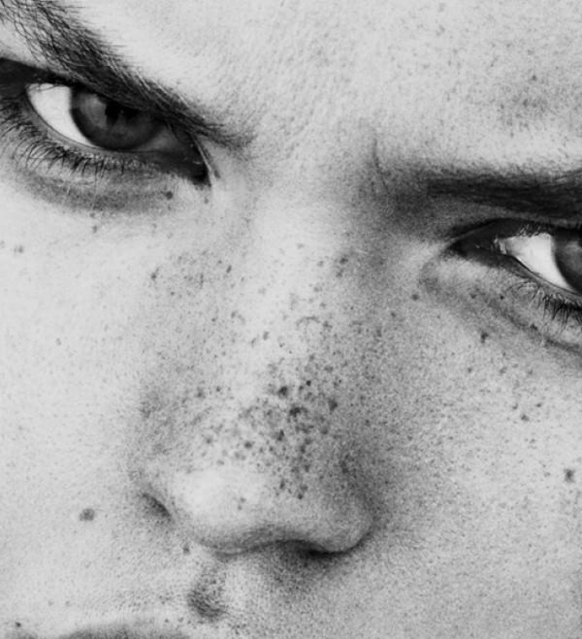
Texture: freckled